Top Oil

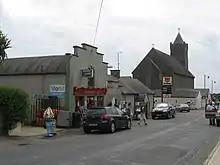
Top Oil petrol station in Ballygarrett, Co Wexford in 2009 with the old Tedcastle's Oil logo

Top Oil (formally Tedcastles Oil Products Unlimited Company) is an Irish-based petrol company founded in 1960 which trades under the brand name "Top". Before a rebranding in 1998, the company variously traded as "Tedcastles Oil Products", "Tedcastles Oil", "Tedcastles" and "T.O.P.", and prior to that as "Tedcastle McCormick". Top Oil is a medium-sized Irish distributor of petroleum fuels.